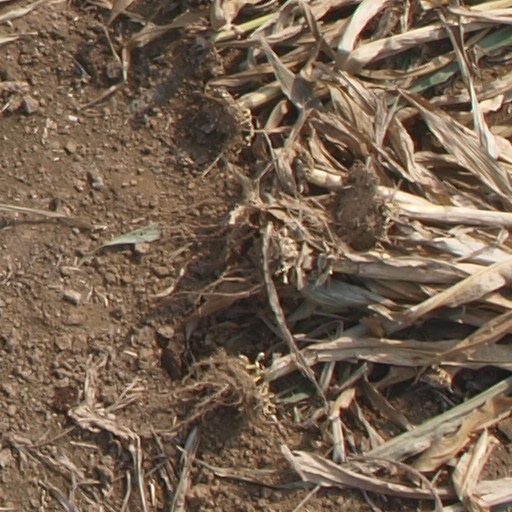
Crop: maize; corn